Answer in natural language. Is Doorway (marked B) to the left of stainless steel kitchen sink (marked C)? Choose between the following options: no or yes
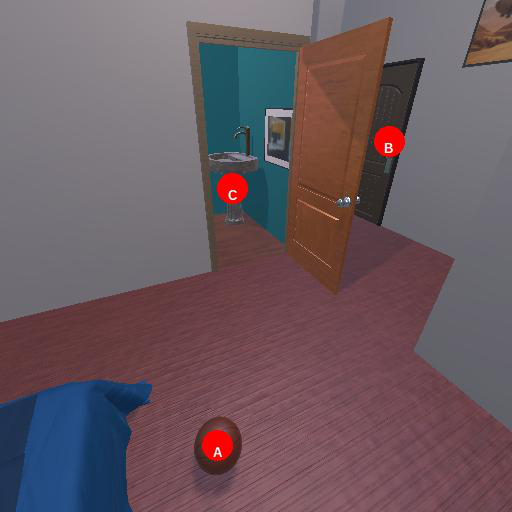
<answer>no</answer>